Homeland

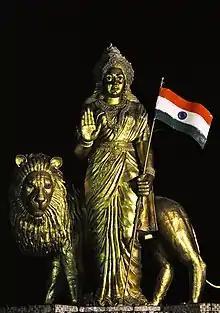
Bharat Mata (Mother India) statue accompanied by a lion at Yanam, India

A homeland is a place where a national or ethnic identity has formed. The definition can also mean simply one's country of birth. When used as a proper noun, the Homeland, as well as its equivalents in other languages, often has ethnic nationalist connotations. A homeland may also be referred to as a "fatherland", a "motherland", or a "mother country", depending on the culture and language of the nationality in question.